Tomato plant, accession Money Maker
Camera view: horizontal (90 deg, fisheye); turntable rotation: 330 degrees
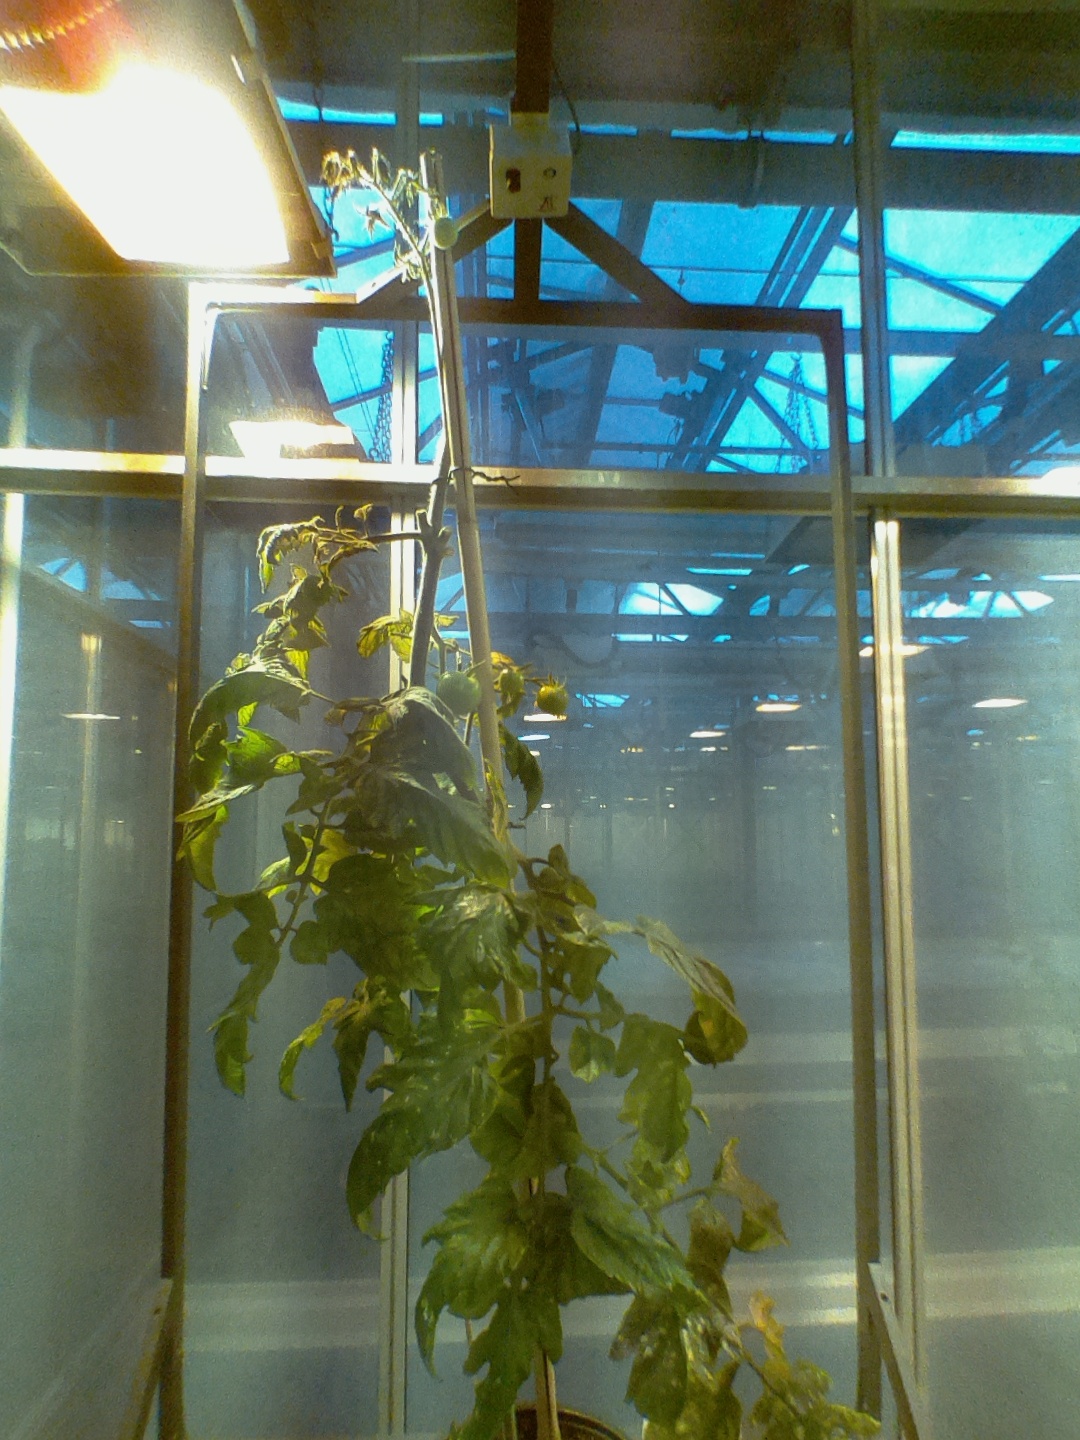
BBCH growth stage 75: 50%-60% of final fruit size